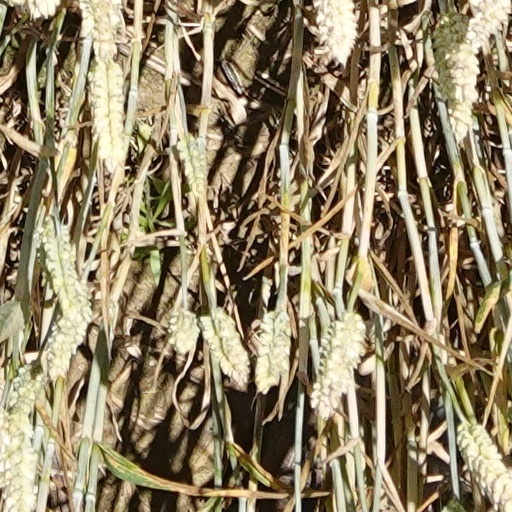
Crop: wheat